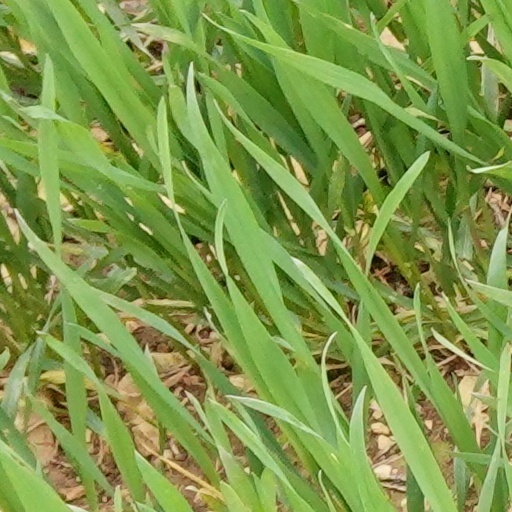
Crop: wheat